Basilica of the Visitation of the Blessed Virgin Mary, Staré Hory

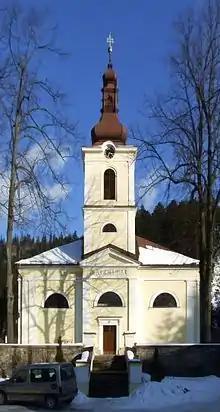
The Basilica of the Visitation of the Blessed Virgin Mary, Staré Hory

The Basilica of the Visitation of the Blessed Virgin Mary (Slovak: "Bazilika navštívenia Panny Márie") in Staré Hory, Slovakia is a Roman Catholic basilica minor church. The decree designating it a basilica was issued in 1990.